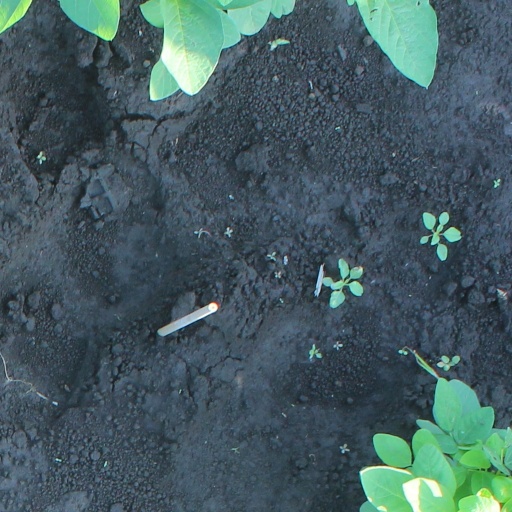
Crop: soybean